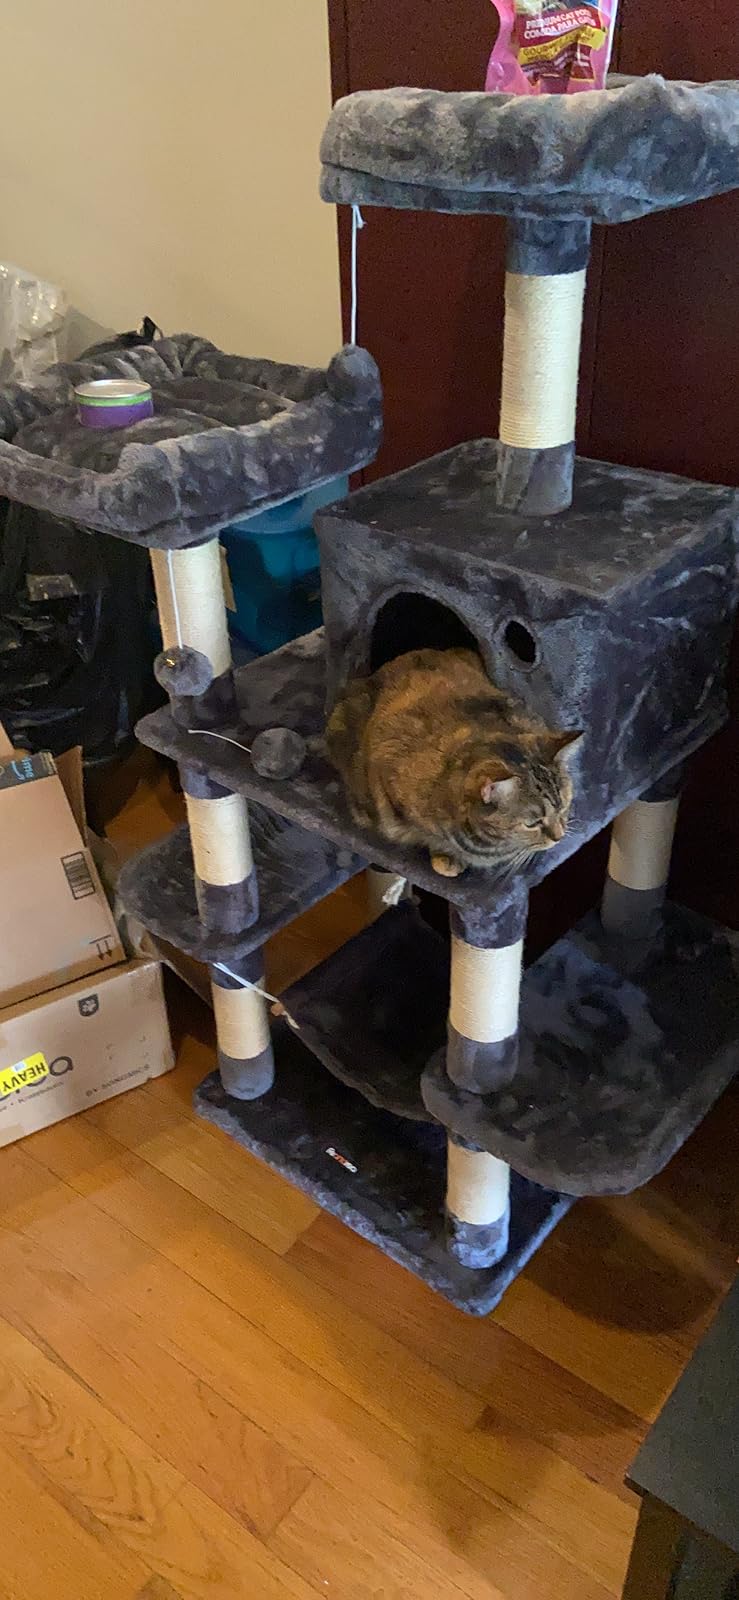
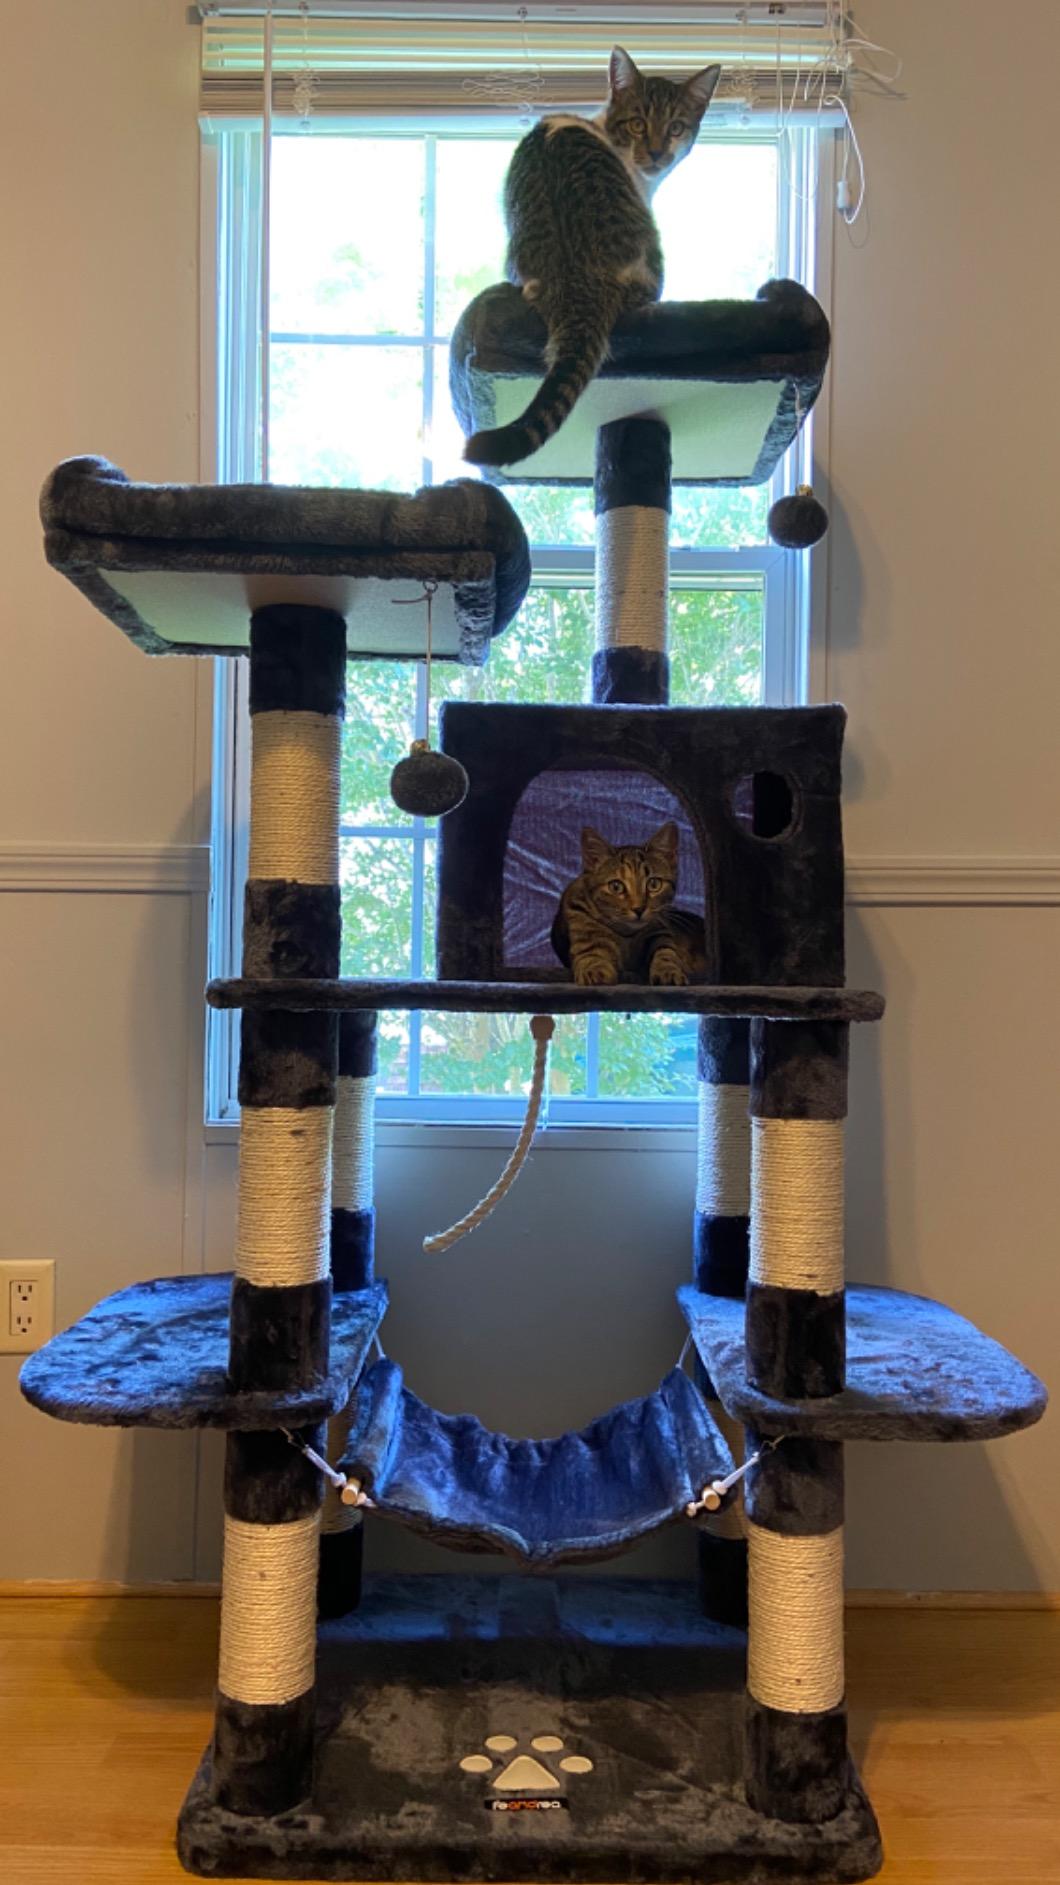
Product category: items_cat tree
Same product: yes